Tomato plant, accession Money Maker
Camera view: horizontal (90 deg, fisheye); turntable rotation: 240 degrees
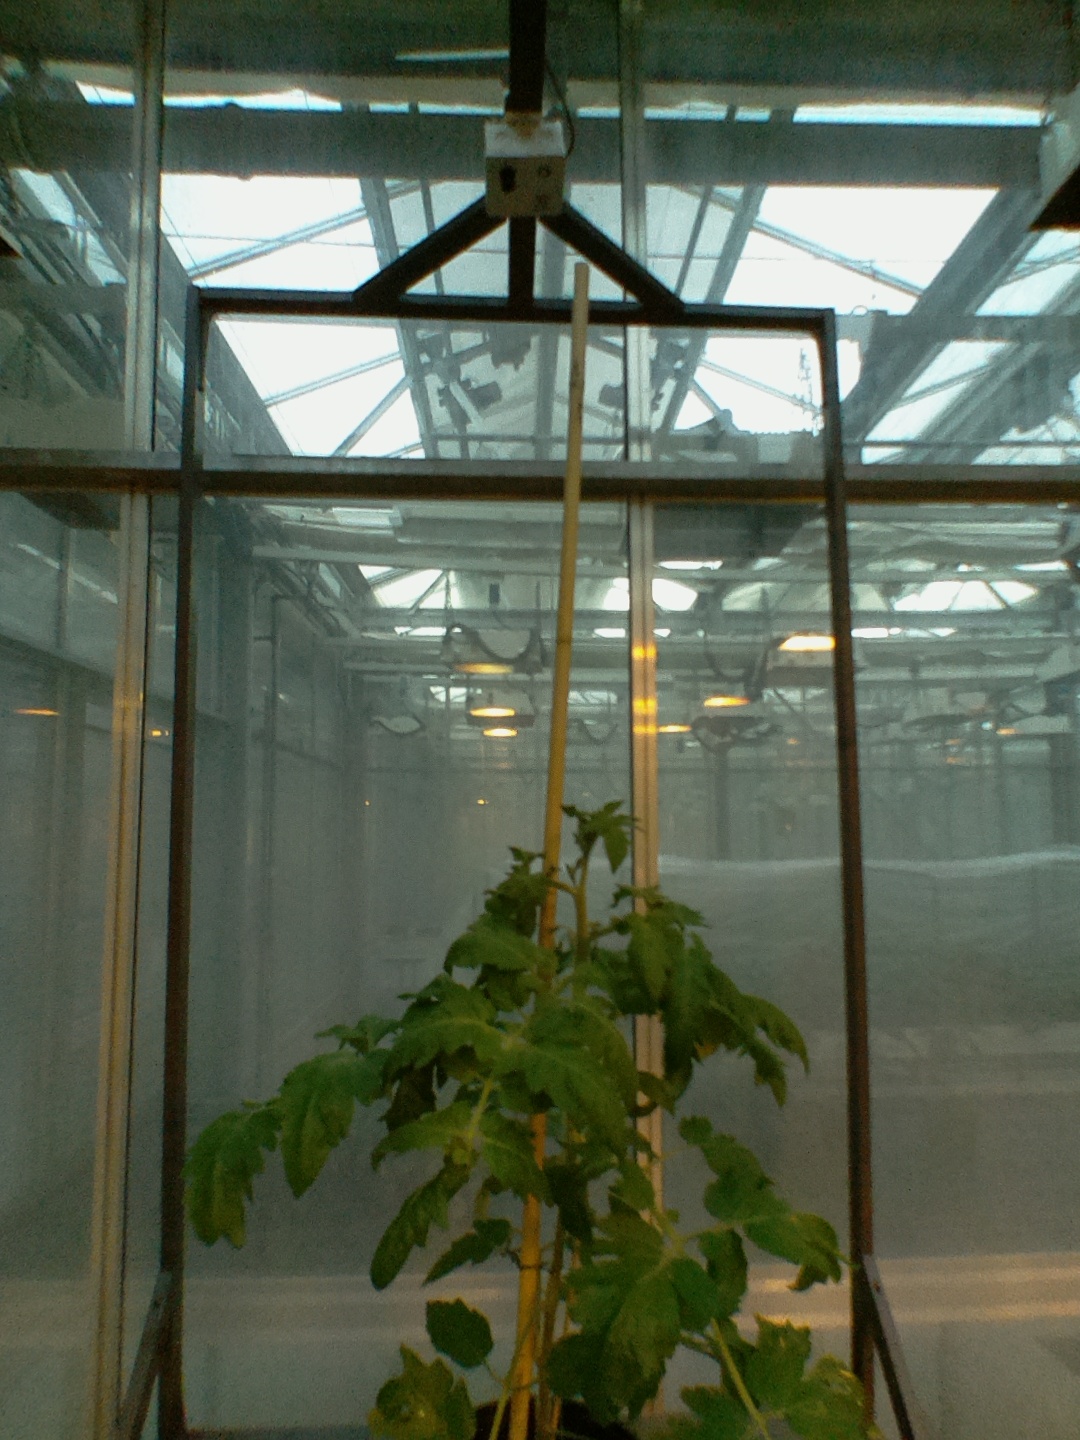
BBCH growth stage 55: 5 inflorescences visible